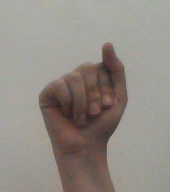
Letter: saad